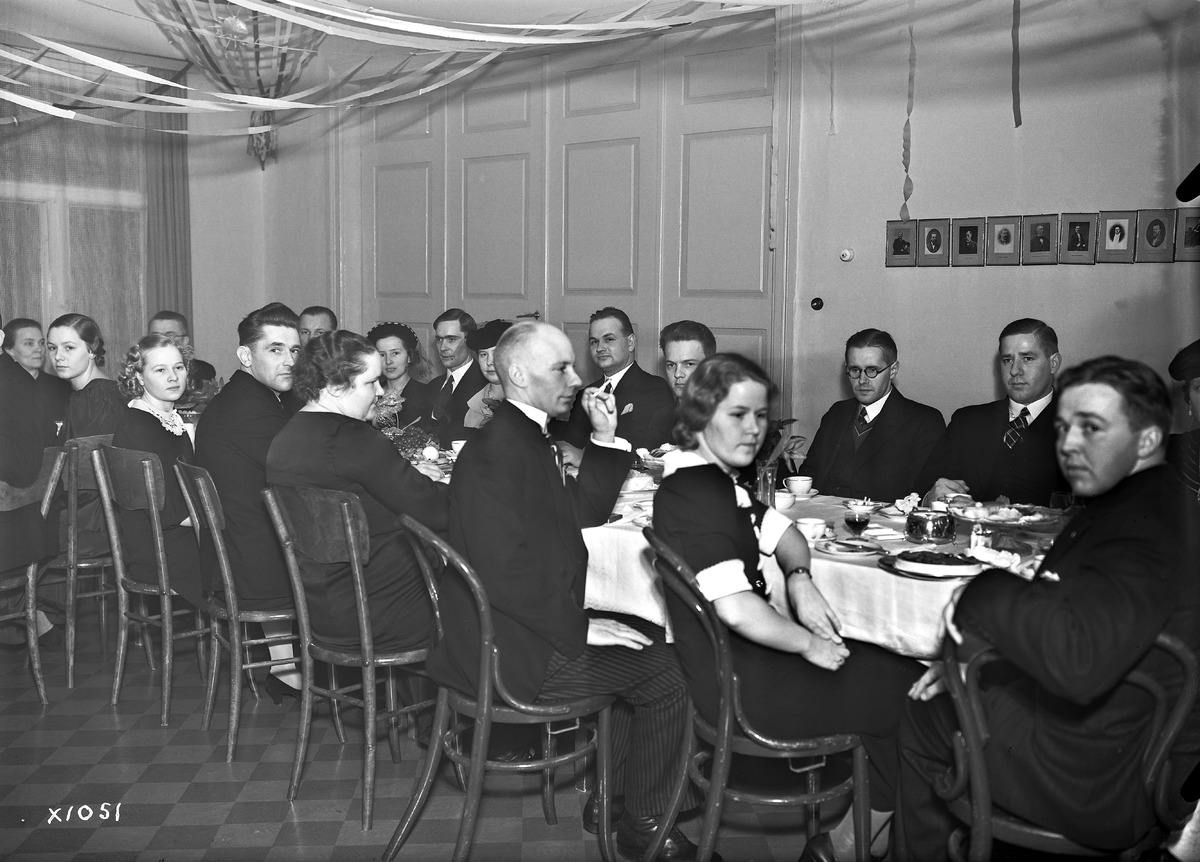
Oulu Oy:n henkilökunnan pikkujoulujuhla
The staff Christmas party of Oulu Oy
sisällön kuvaus: Oulu Oy:n henkilökunnan pikkujoulujuhla 22.12.1937. content description: The staff Christmas party of Oulu Oy on December 22, 1937.
Vuosi: 1937
Paikka: Suomi, Oulu, Suomi, Pohjois-Pohjanmaa, Oulu
Aiheet: Oulu Oy; henkilökunta; sisäkuva; ryhmäkuva; henkilöstö; pikkujoulut; Christmas parties; personnel; staff